Erik de Bruin

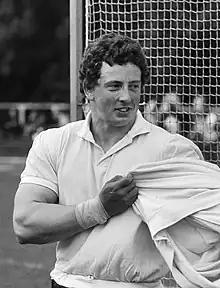
Erik de Bruin in 1984

Erik de Bruin (born 25 May 1963 in Hardinxveld-Giessendam, South Holland) is a retired Dutch discus thrower and shot putter. He held the Dutch national record in shot put from 1986 to 2005, and his 68.12 m discus throw record of 1 April 1991 still stands today.